Pedra Branca, Singapore

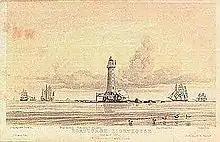
"Horsburgh Lighthouse", a painting by John Turnbull Thomson (1821–1884) showing the island of Pedra Branca just after the completion of the lighthouse in 1851, which he designed.

In addition, other 19th-century documents show that the Sultan of Johor exercised authority over the "Orang Laut" ("sea people") who inhabited the maritime areas of the Straits of Singapore and visited Pedra Branca. One of these was a letter of November 1850 by John Turnbull Thomson, the Government Surveyor of Singapore, which reported on the need to exclude the "Orang Laut" from Pedra Branca where Horsburgh Lighthouse was being built. Calling them a "half fishing half piratical sect", Thomson noted that they "frequently visit the rock so their visits should never be encouraged nor any trust put in them ... In the straits and islets of the neighbouring shores and islands many lives are taken by these people."